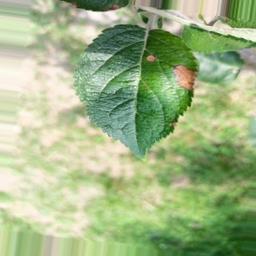
Label: Alternaria